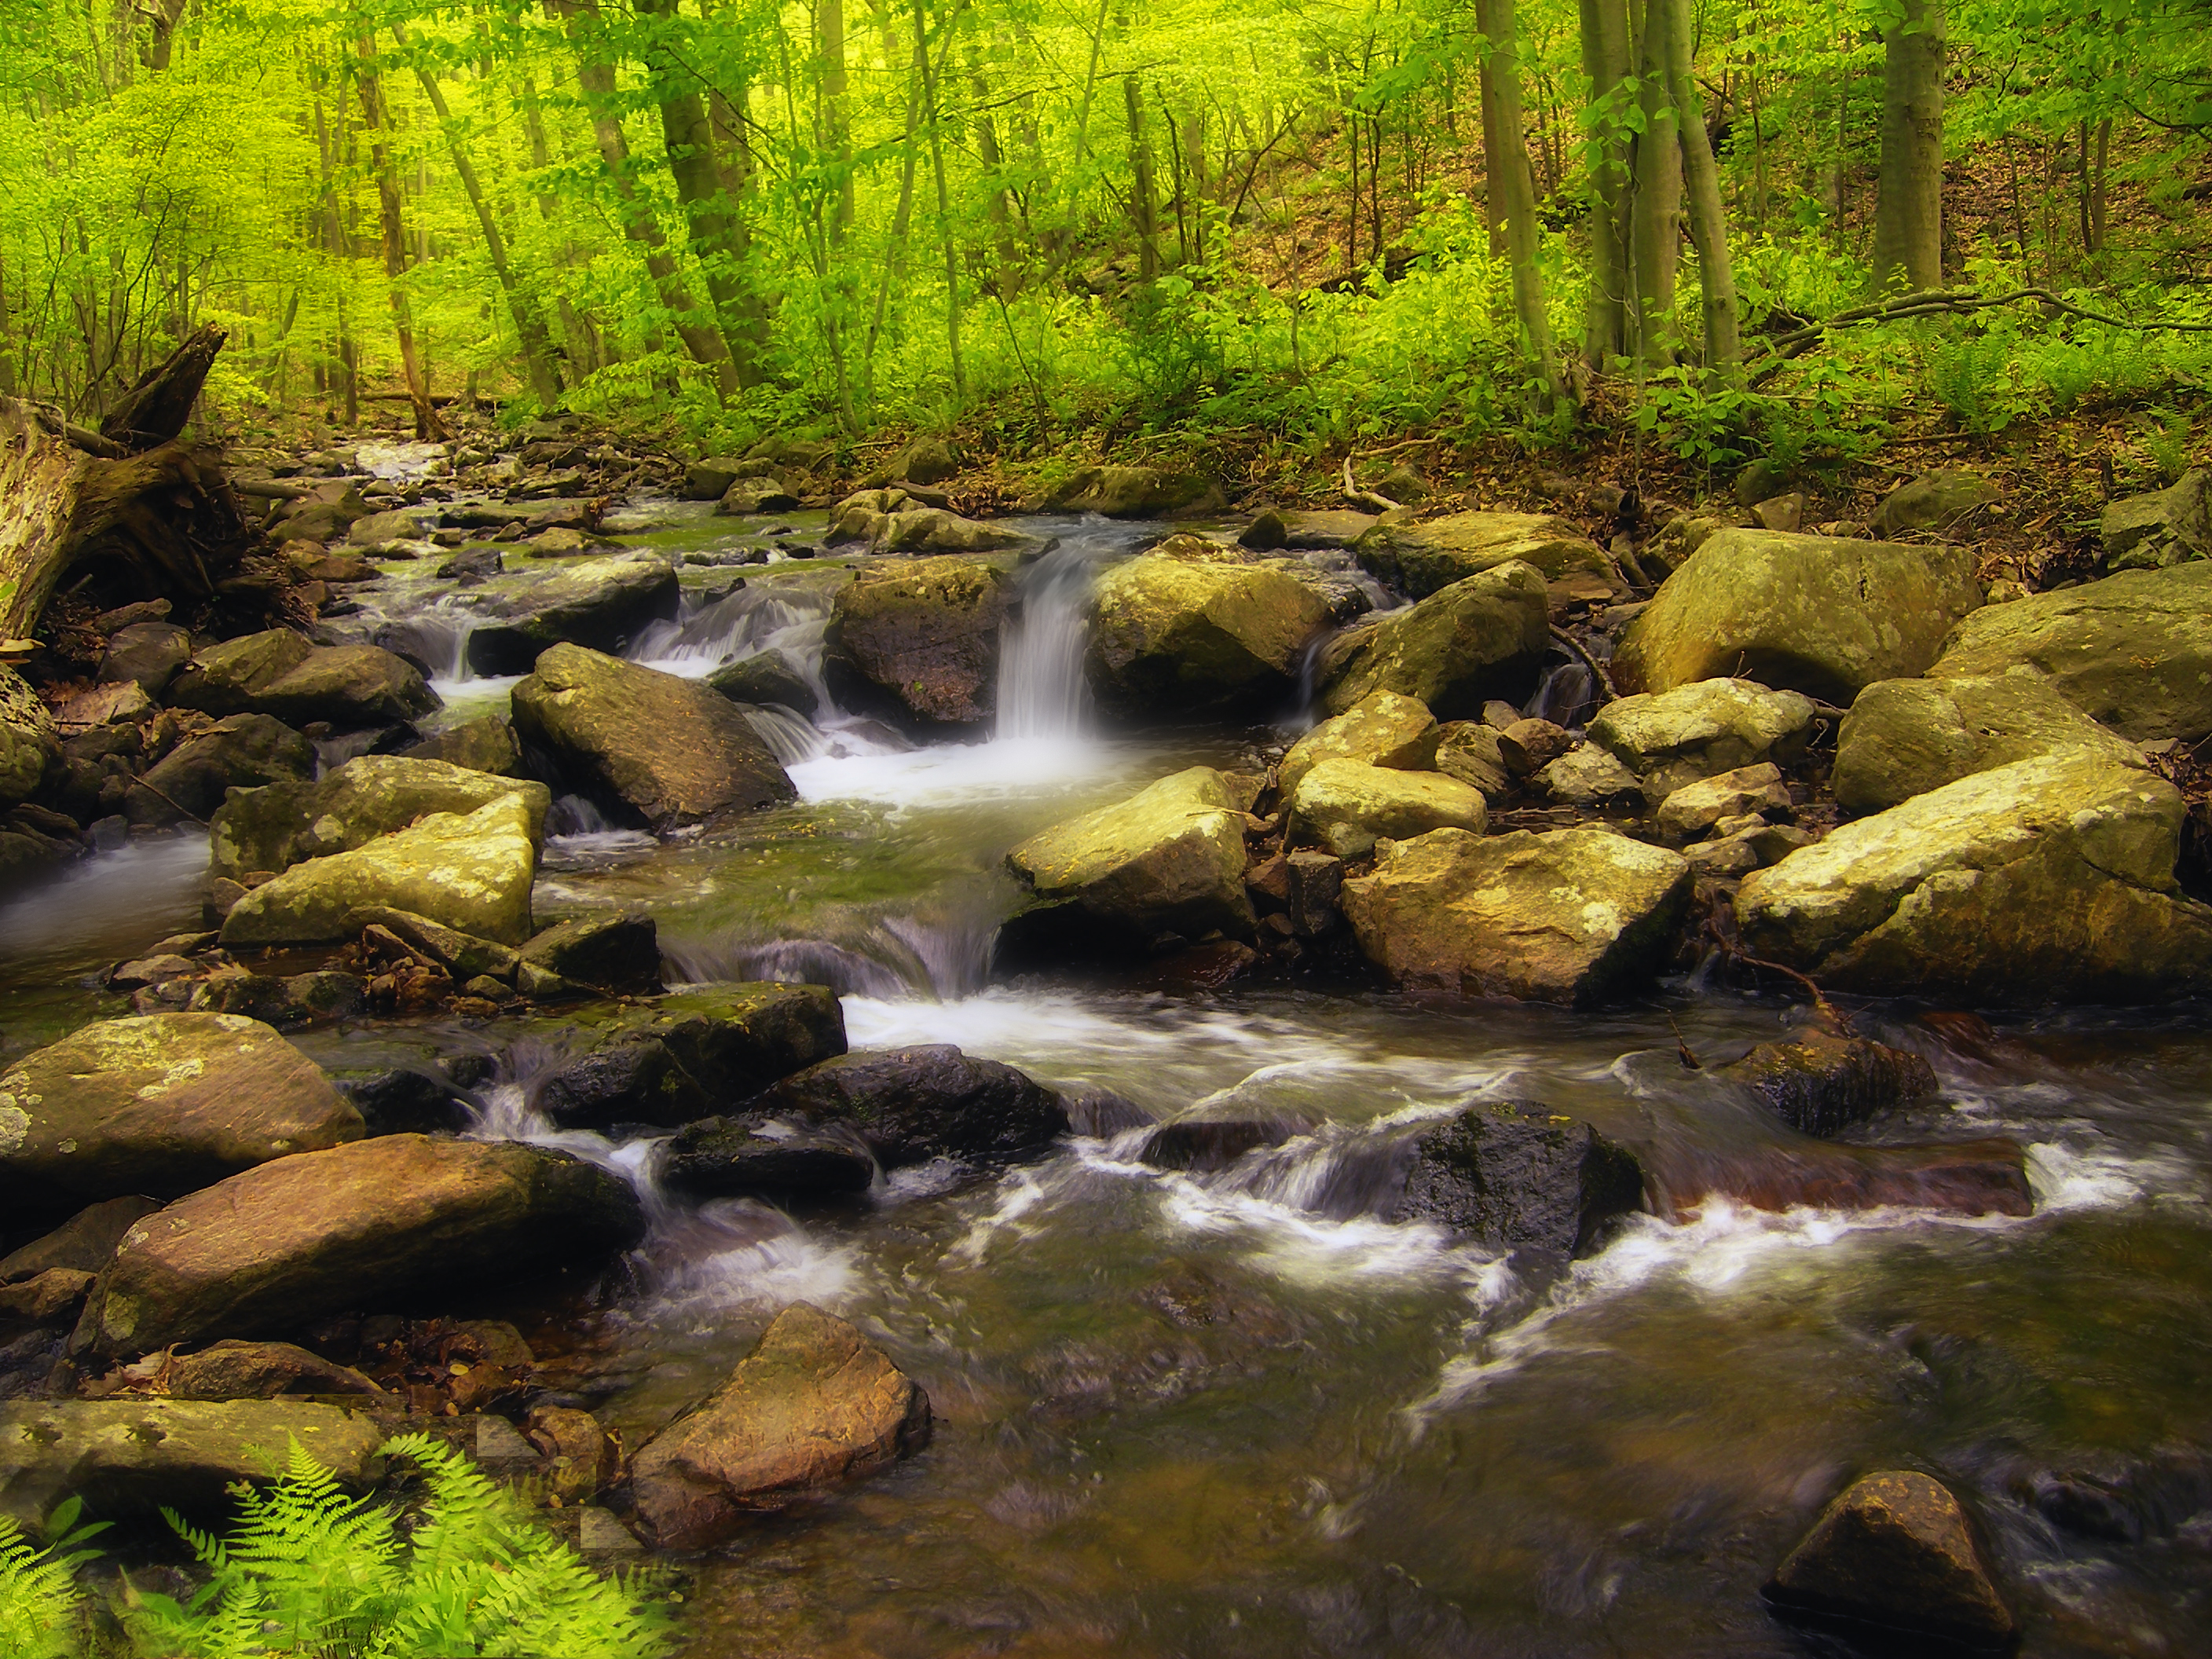
landscape, tree, water, nature, forest, rock, waterfall, creek, wilderness, hiking, leaf, river, valley, stream, spring, jungle, autumn, rapid, body of water, creativecommons, vegetation, rainforest, deciduous, newjersey, warrencounty, washingtontownship, woodland, habitat, water feature, watercourse, brasscastlecreek, roaringrockpark, natural environment, geographical feature